Carl Schuhmann

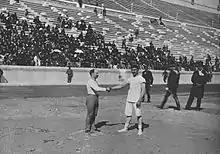
Schuhmann (left) before the Olympic wrestling final, which he won

Schuhmann then entered the wrestling competition, which he also won, even though he was much lighter and smaller than most of the other combatants. In the first round, he faced Launceston Elliot of Great Britain and Ireland, who had won the weightlifting competition. Schuhmann won easily. The semifinals resulted in a bye for the German. In the final, he faced Georgios Tsitas of Greece. The match went for 40 minutes before it was determined that it was too dark to continue and the bout was postponed until a second day. The next morning, Schuhmann quickly finished the bout with a win for a gold medal.